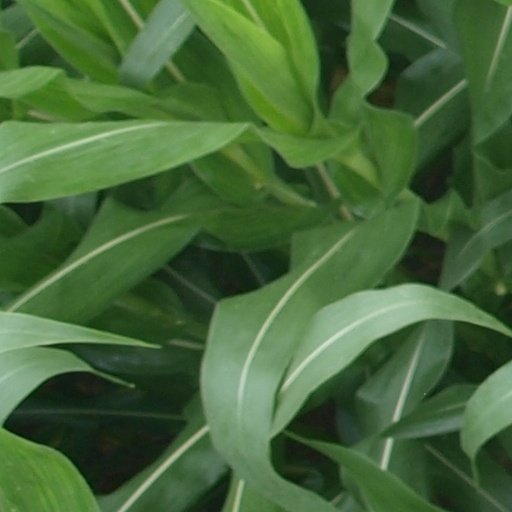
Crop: maize; corn